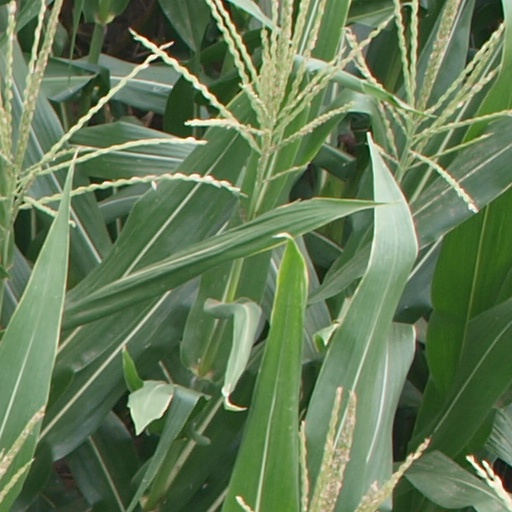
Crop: maize; corn